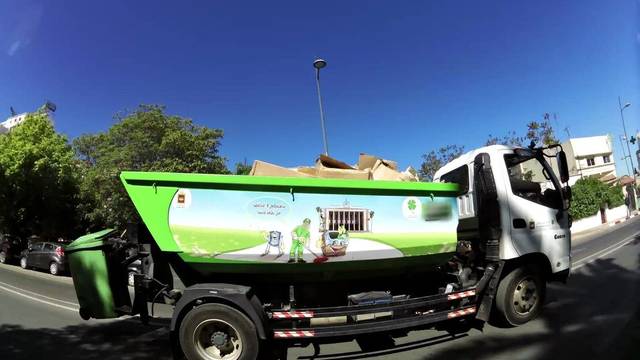
Region: Morocco
Coordinates: 33.901, -5.554